Asian Americans in broadcast journalism

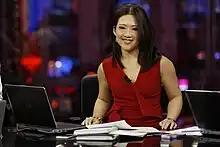
Melissa Lee (2015)

In 1983, the Asian American Journalists Association was created.